Charmane Star

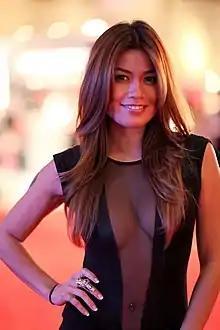
Star from the "Everything to do with Sex Show" in Toronto, Ontario, Canada, November 2012

Charmane Star (born May 5, 1979) is a Filipino American pornographic actress who has appeared in over 300 films since 1998. She has also performed as a feature dancer and an automobile model.